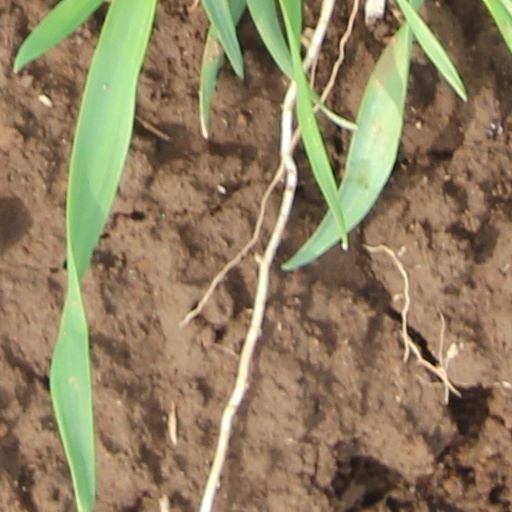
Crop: wheat